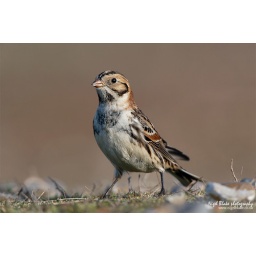
Lapland Longspur or Lapland Bunting, Calcarius lapponicus winter plumage bird feeding on Salthouse beach in Norfolk _E2D7101